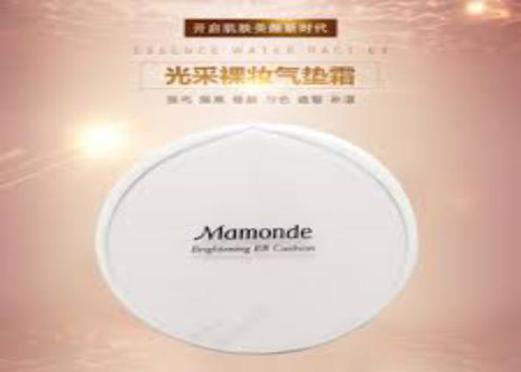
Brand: mamonde
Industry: Necessities